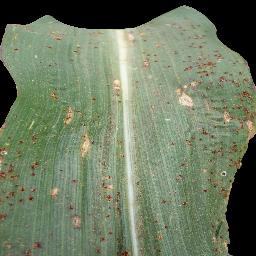
Label: Corn_(Maize)___Common_Rust